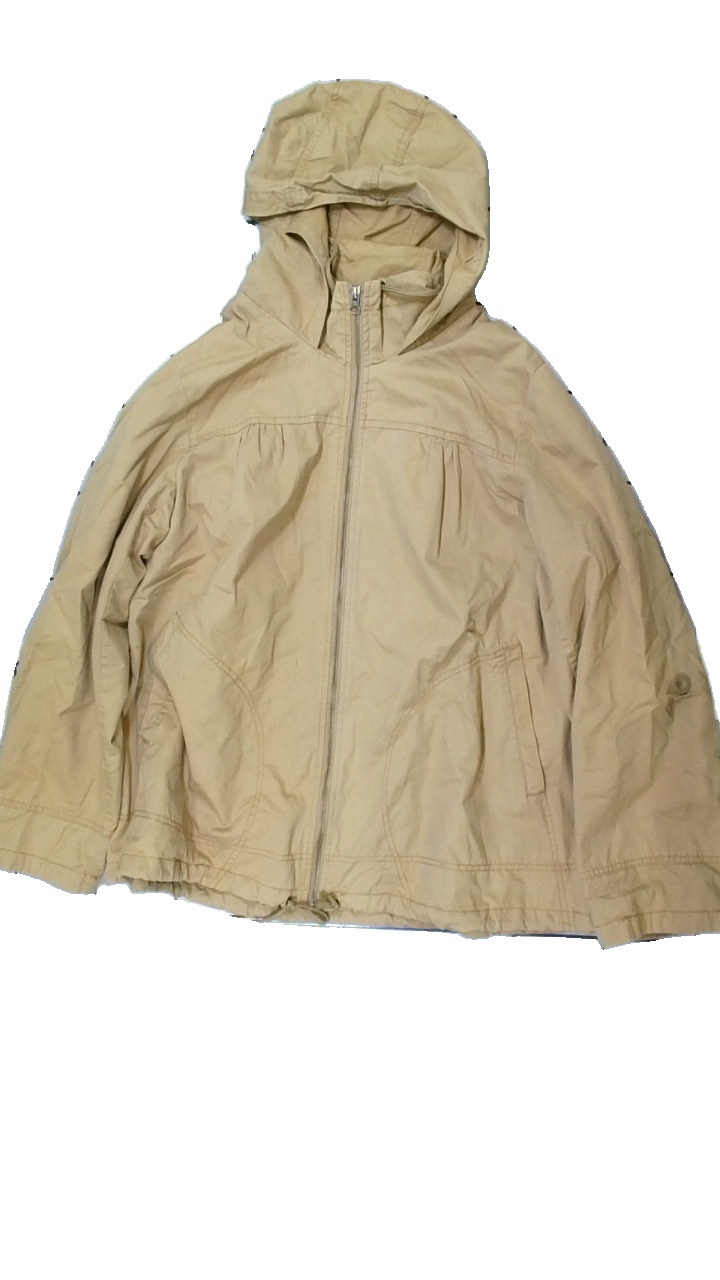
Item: Jacket (Ladies)
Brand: Zj
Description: beige jacka med fläckar på armarna
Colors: Beige
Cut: Regular
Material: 100% cotton
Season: All
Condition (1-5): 3
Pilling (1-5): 5
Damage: fläckar arm
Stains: Major
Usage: Export
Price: <50